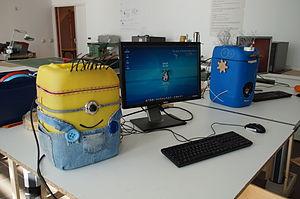
Jerrys sous Emmabuntüs lors de l'anniversaire des deux ans du FacLab de Gennevilliers (France).
Jerry Do-It-Together est un ordinateur PC fabriqué avec des composants informatiques de réemploi assemblés dans un bidon de vingt litres, pendant des ateliers créatifs en petits groupes. Ce bidon est décoré librement, pour le personnaliser. Il fait partie des ressources Do it yourself.
Un fab lab est un tiers-lieu de type makerspace cadré par le Massachusetts Institute of Technology et la FabFoundation en proposant un inventaire minimal permettant la création des principaux projets fab labs, un ensemble de logiciels et solutions libres et open-sources, les Fab Modules, et une charte de gouvernance, la Fab Charter.